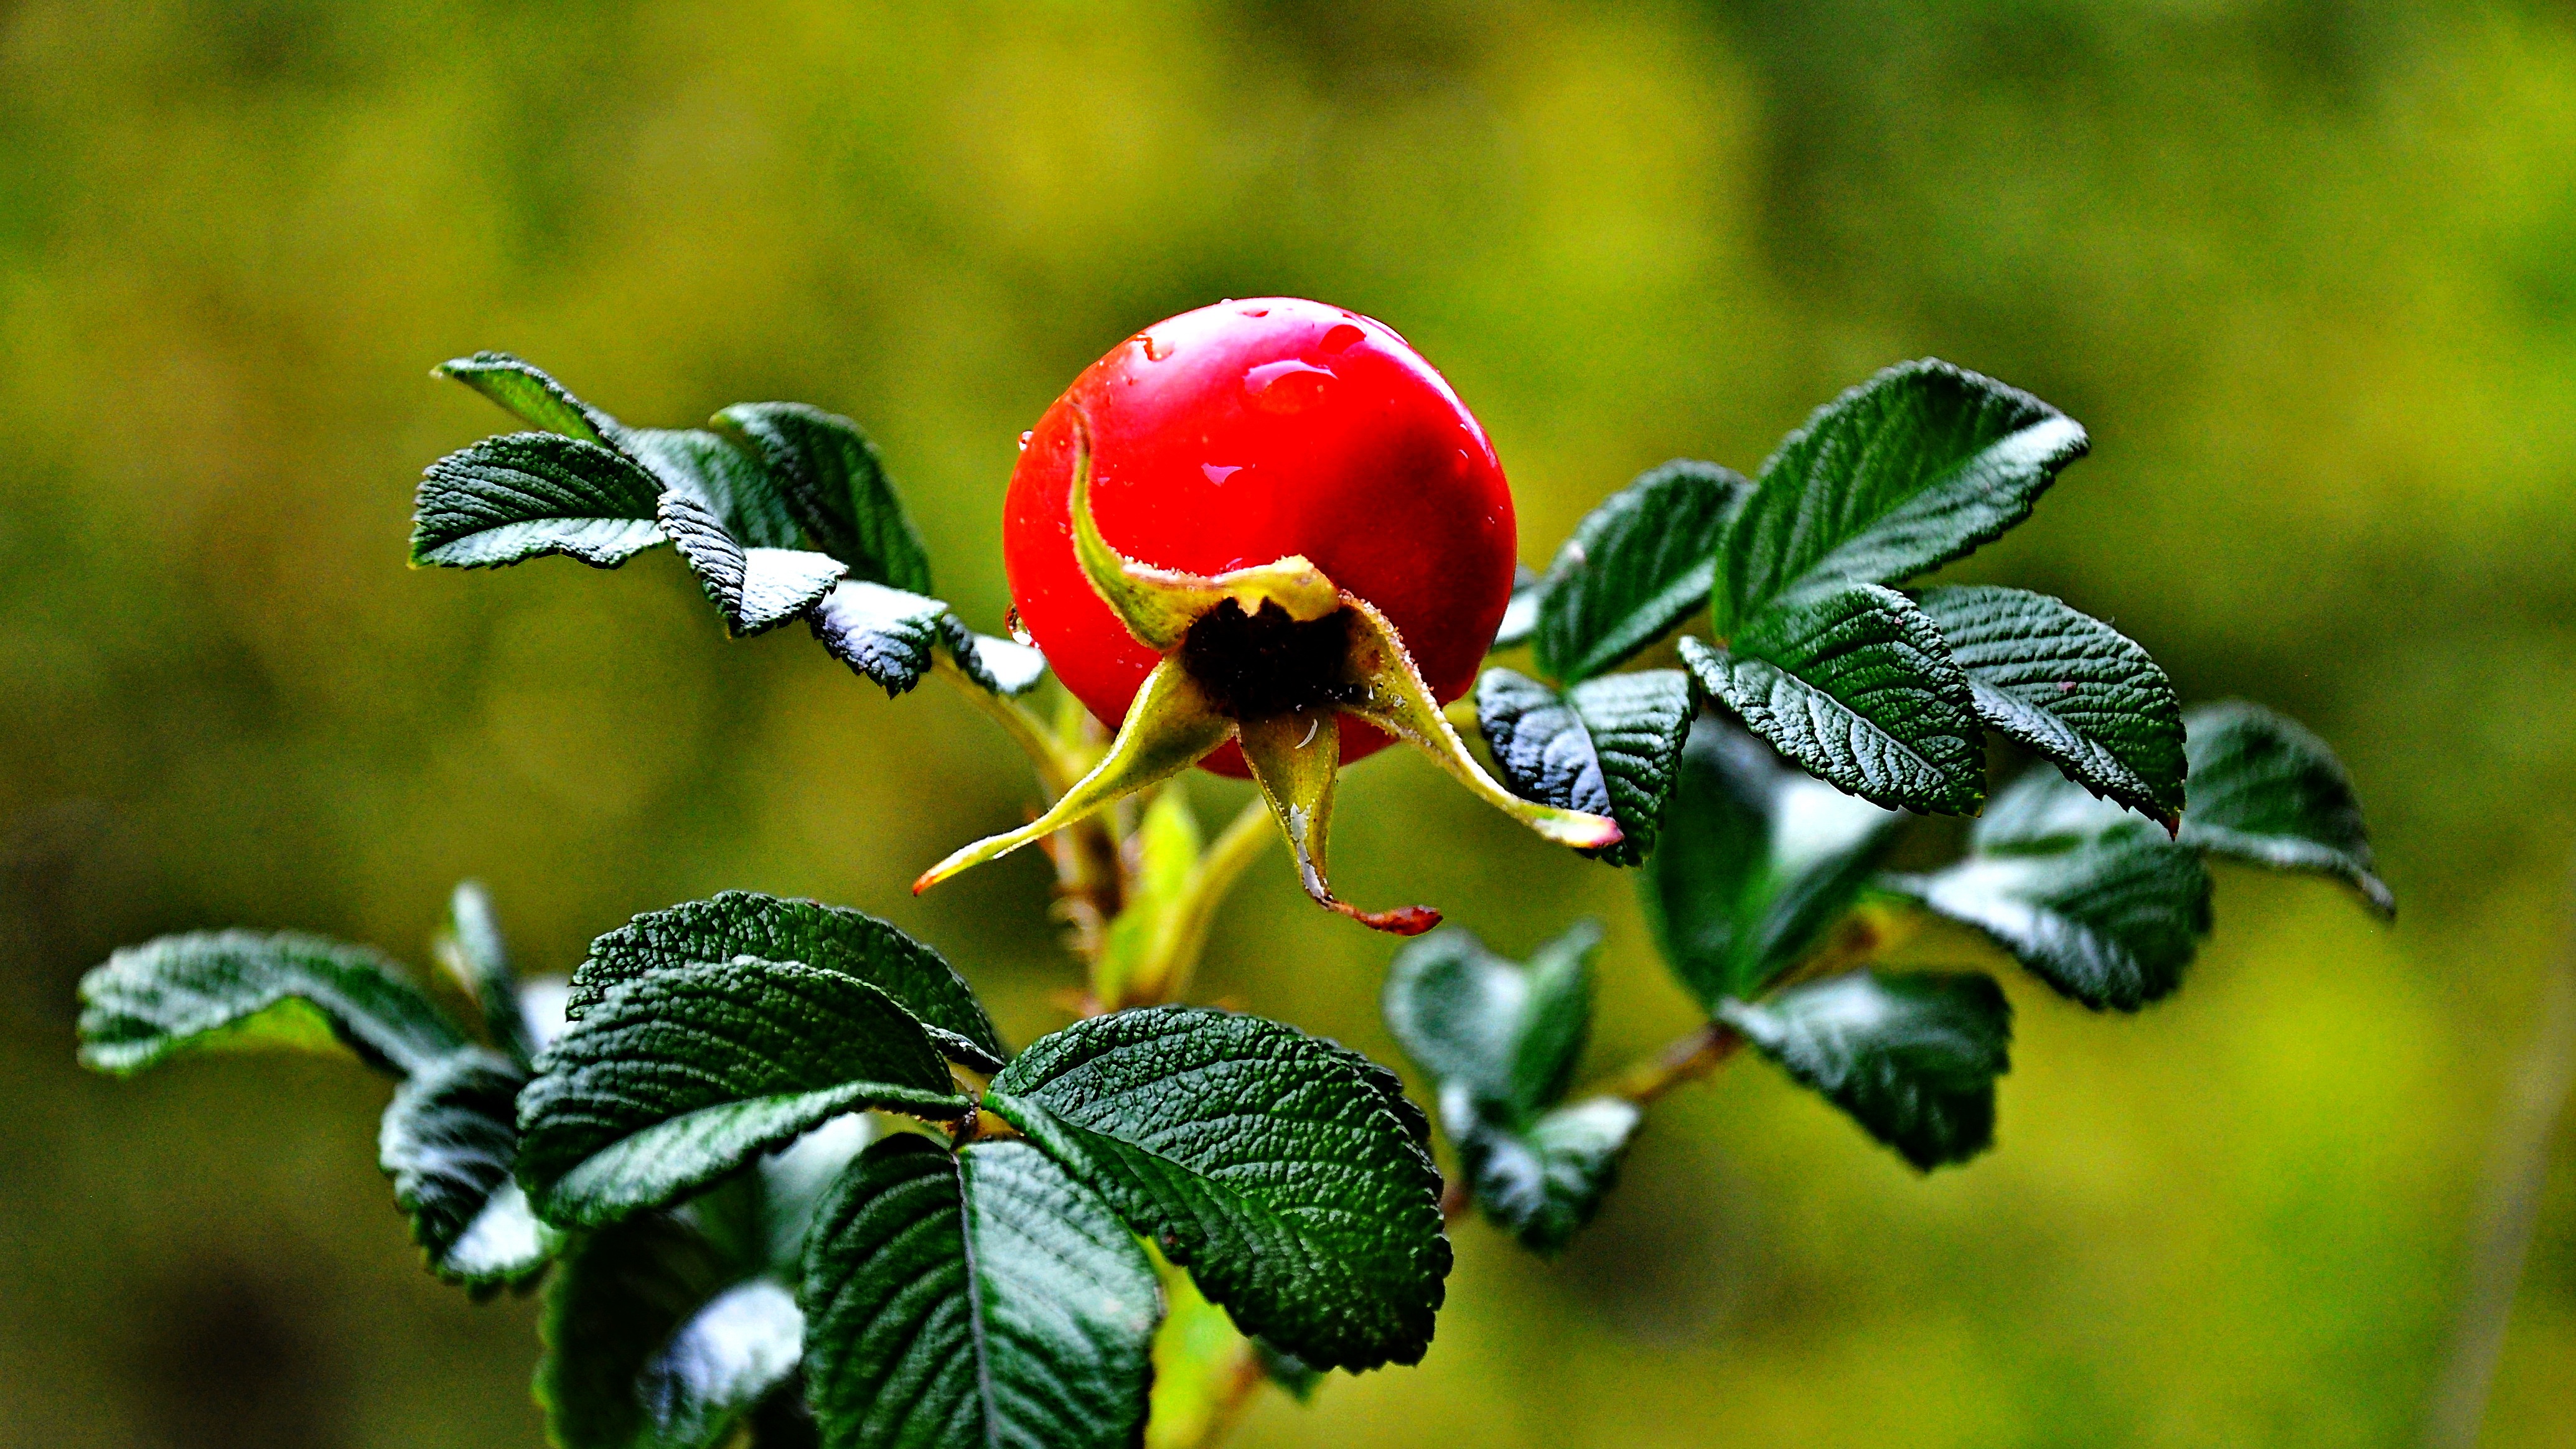
tree, nature, branch, blossom, plant, fruit, sunlight, leaf, flower, rose, green, produce, autumn, botany, flora, wildflower, close up, shrub, macro photography, flowering plant, land plant